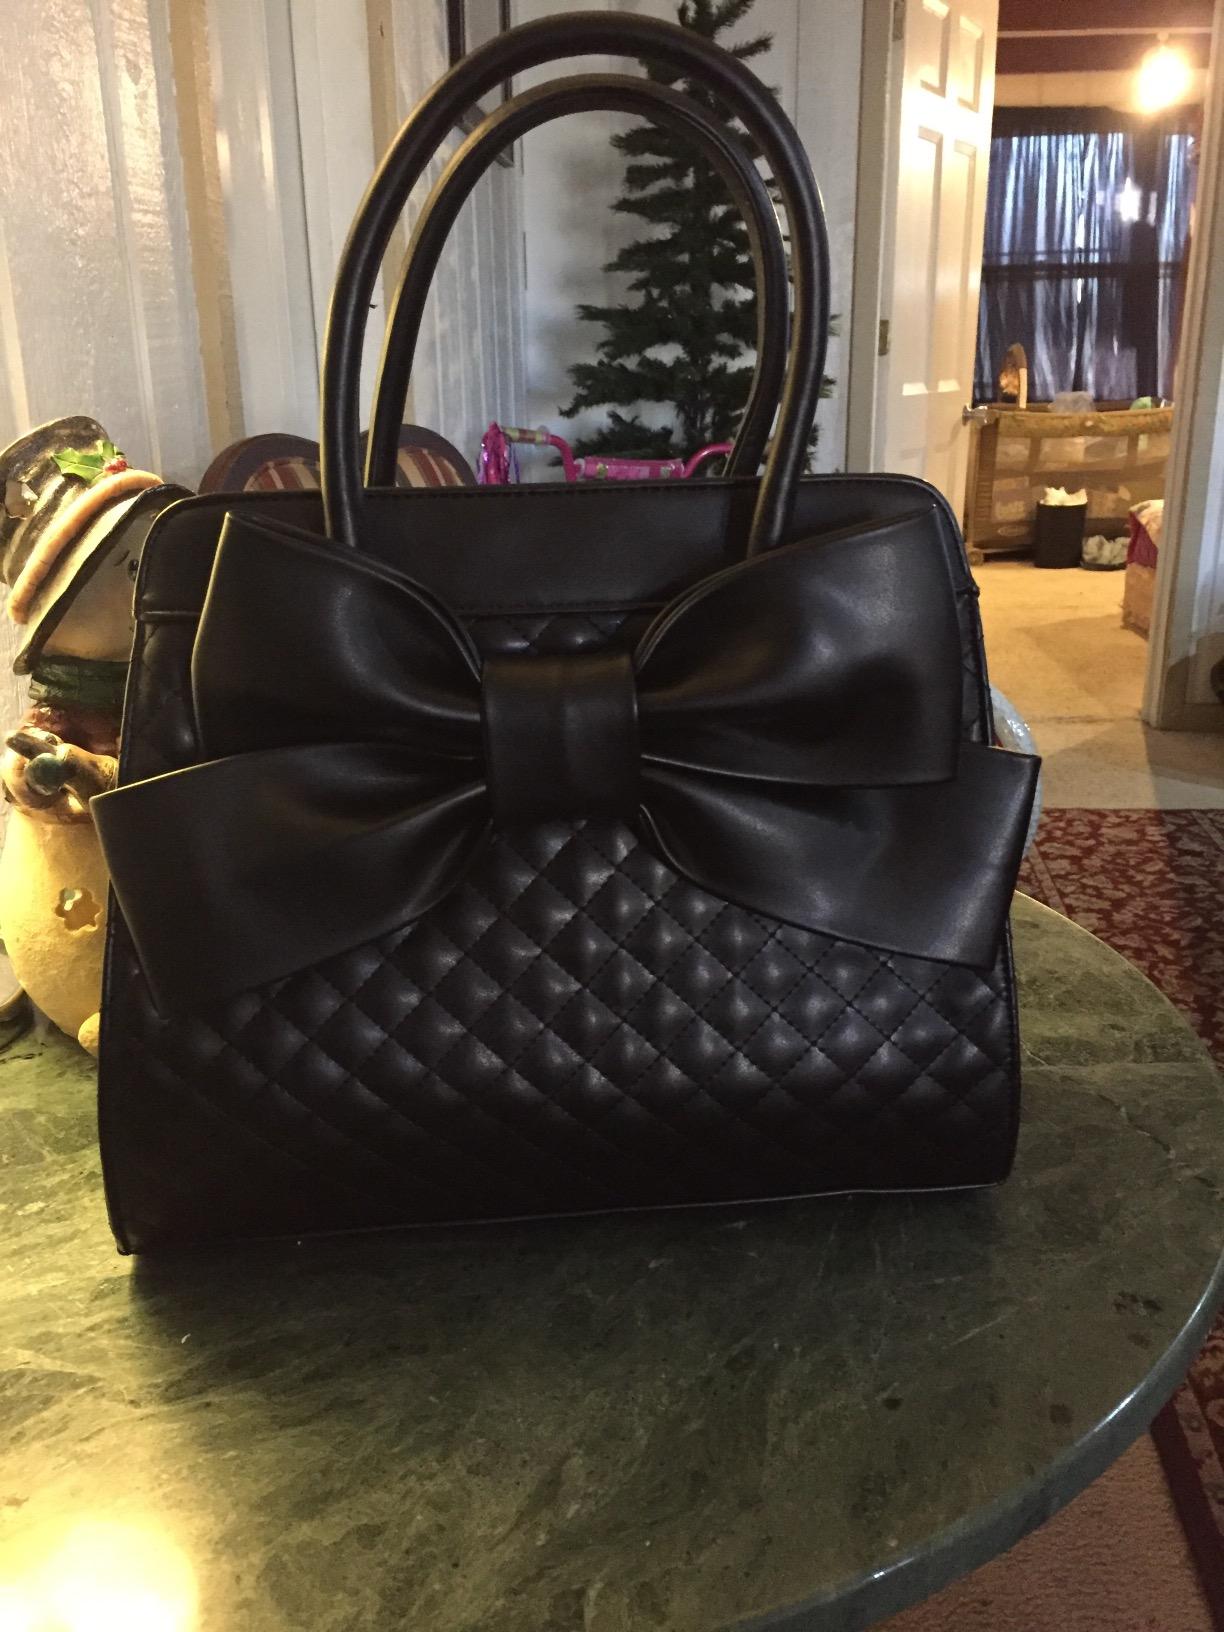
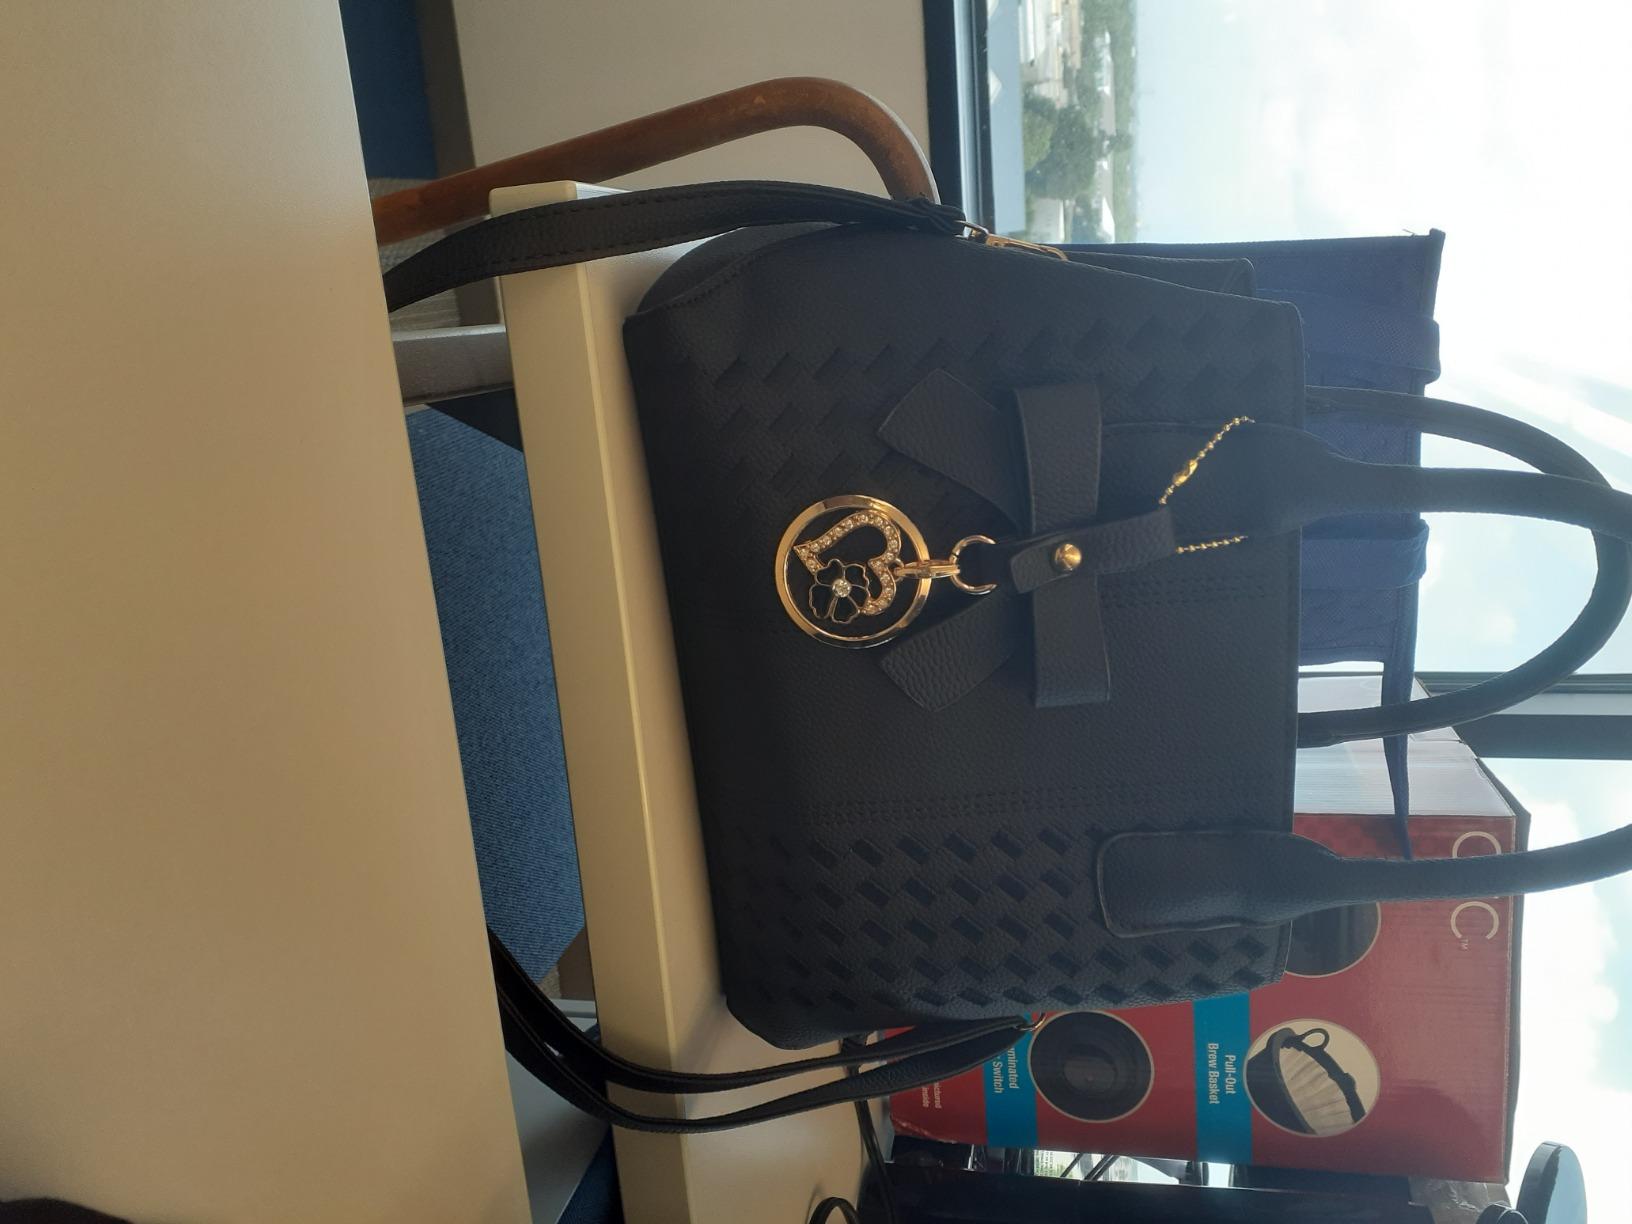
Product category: accessories_handbag
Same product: no